Younge site

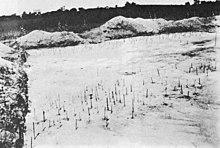
Excavation at site, of one enclosure, c. 1936

The Younge Site is located on a level plain about a mile wide, near Imlay Channel, a tributary of Mill Creek, which is a branch of the Black River, emptying into Lake Huron. The site itself spans about three acres, and contains remnants of two separate enclosures.